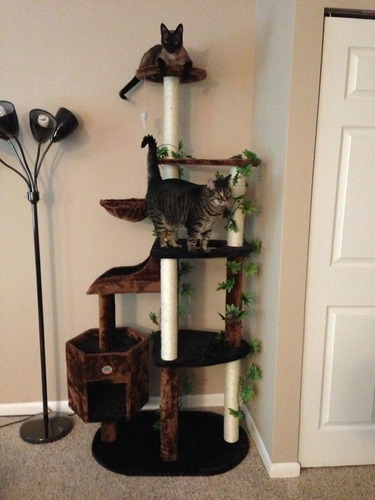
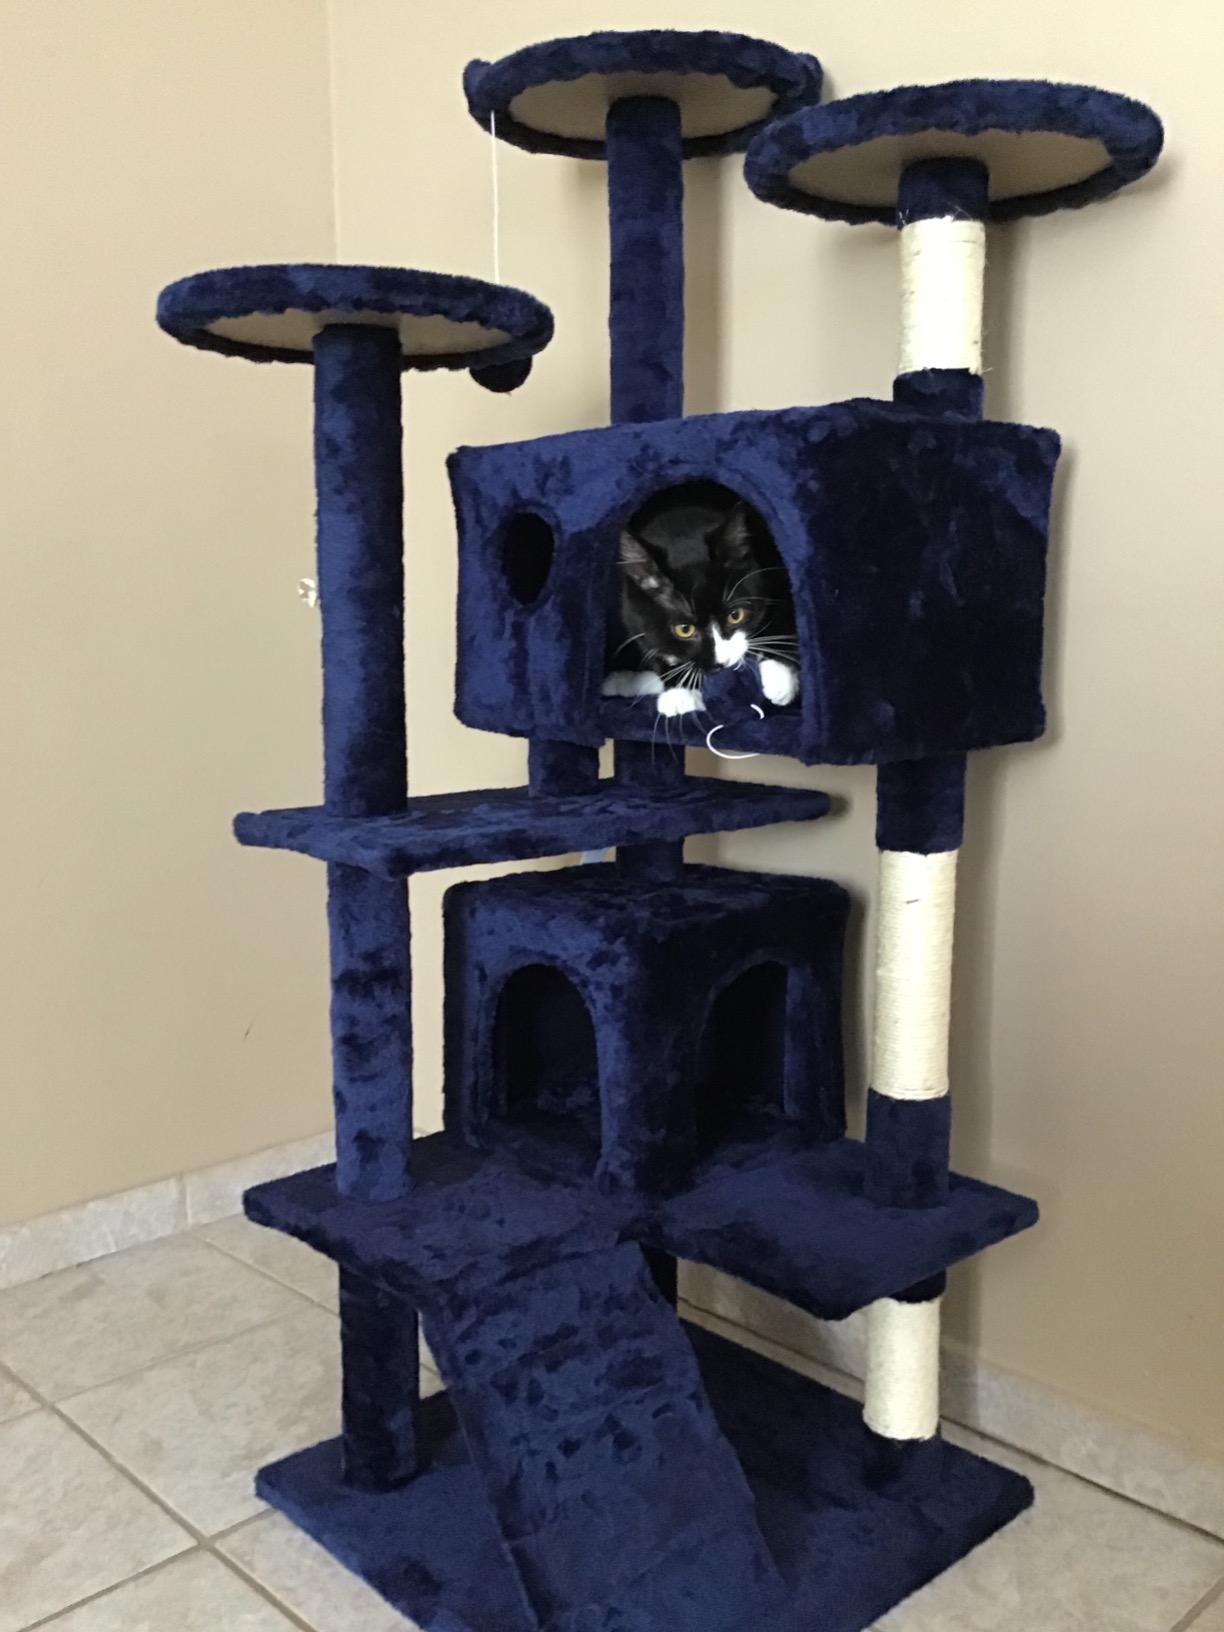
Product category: items_cat tree
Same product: no